Silicate mineral

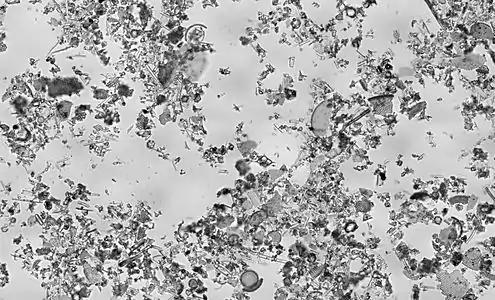
Diatomaceous earth, a biogenic form of silica as viewed under a microscope. The imaged region measures approximately 1.13 by 0.69 mm.

Silicate minerals are rock-forming minerals made up of silicate groups. They are the largest and most important class of minerals and make up approximately 90 percent of Earth's crust.